YG Entertainment

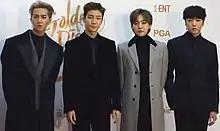
Winner successfully debuted in 2014 and became the fastest K-Pop group to win #1 at music shows. They grabbed their first music show win just six days into their debut.

In 2010, YG made a highly publicized move into a new building, while the old headquarters became a training facility. In the same year, the company unsuccessfully applied for listing on the stock exchange; it was suspected that this was because the company had too few active music groups and an unstable cash flow, despite an increase in earnings in 2009. Later that year, the label signed established artist Psy.